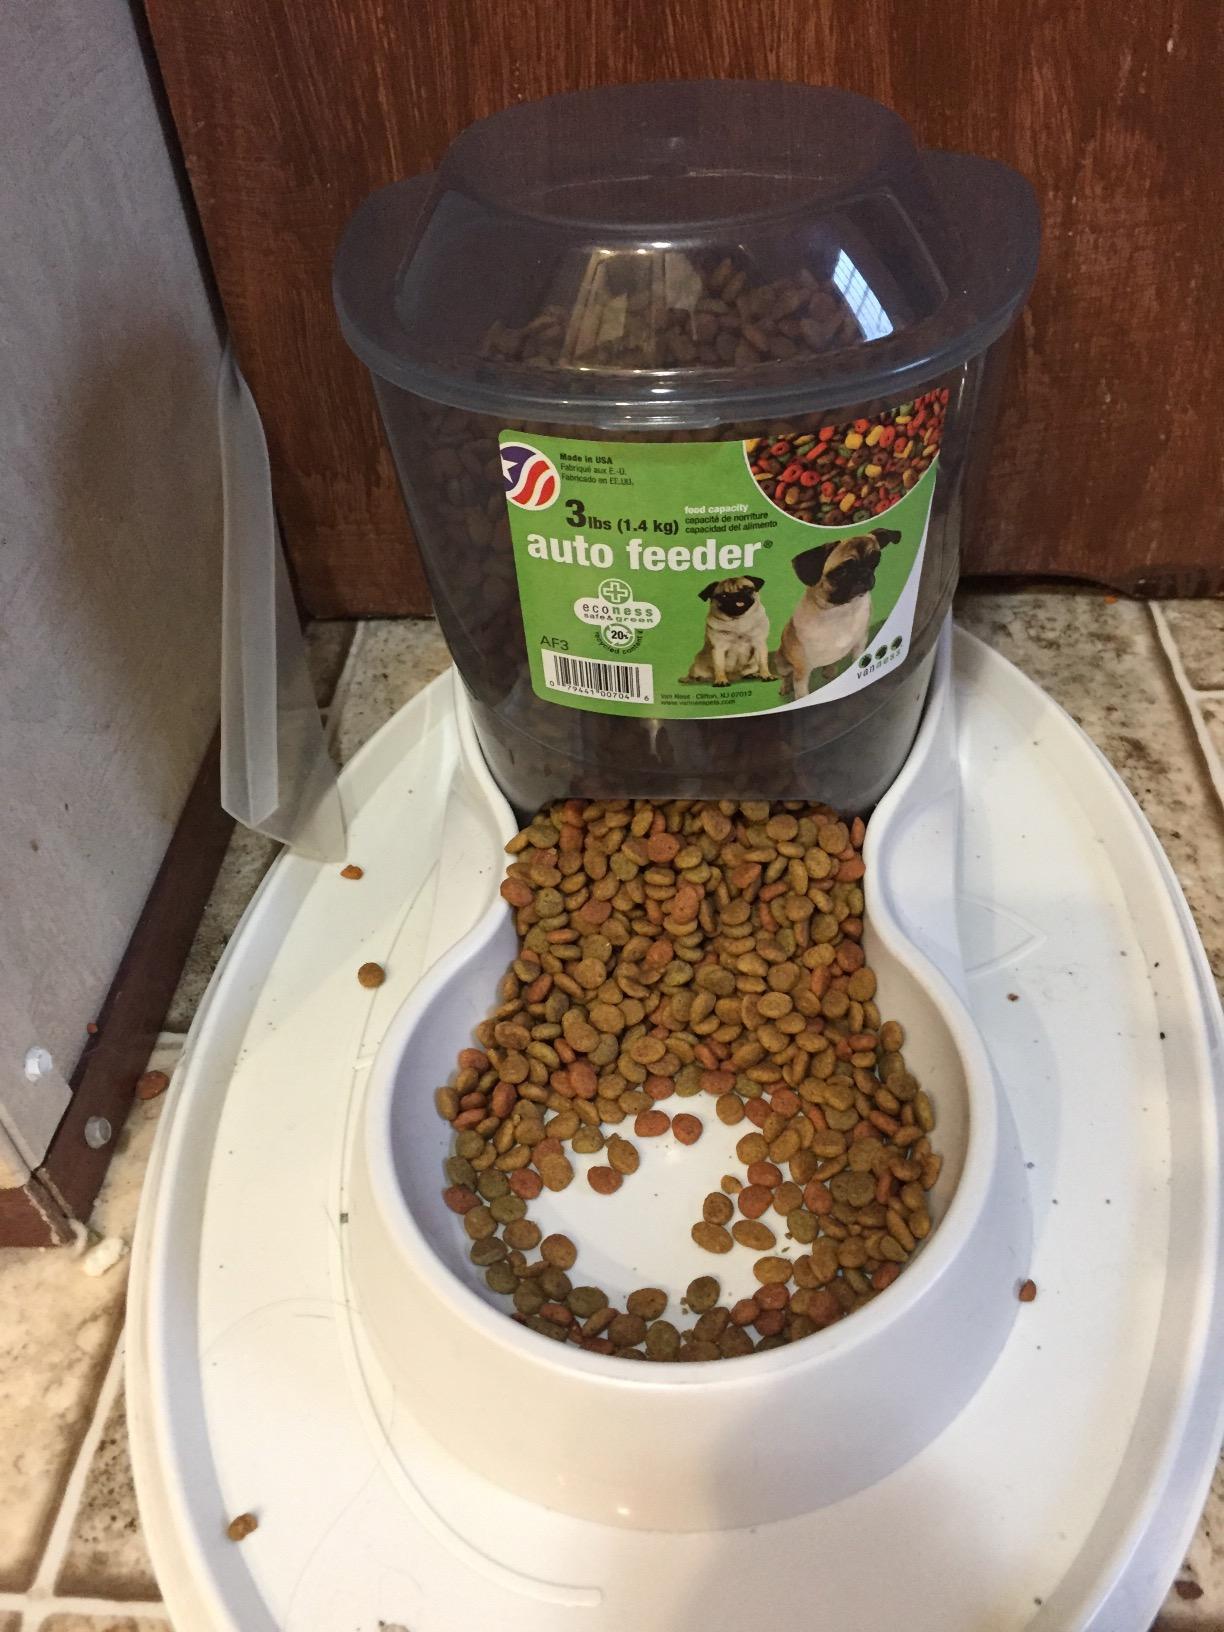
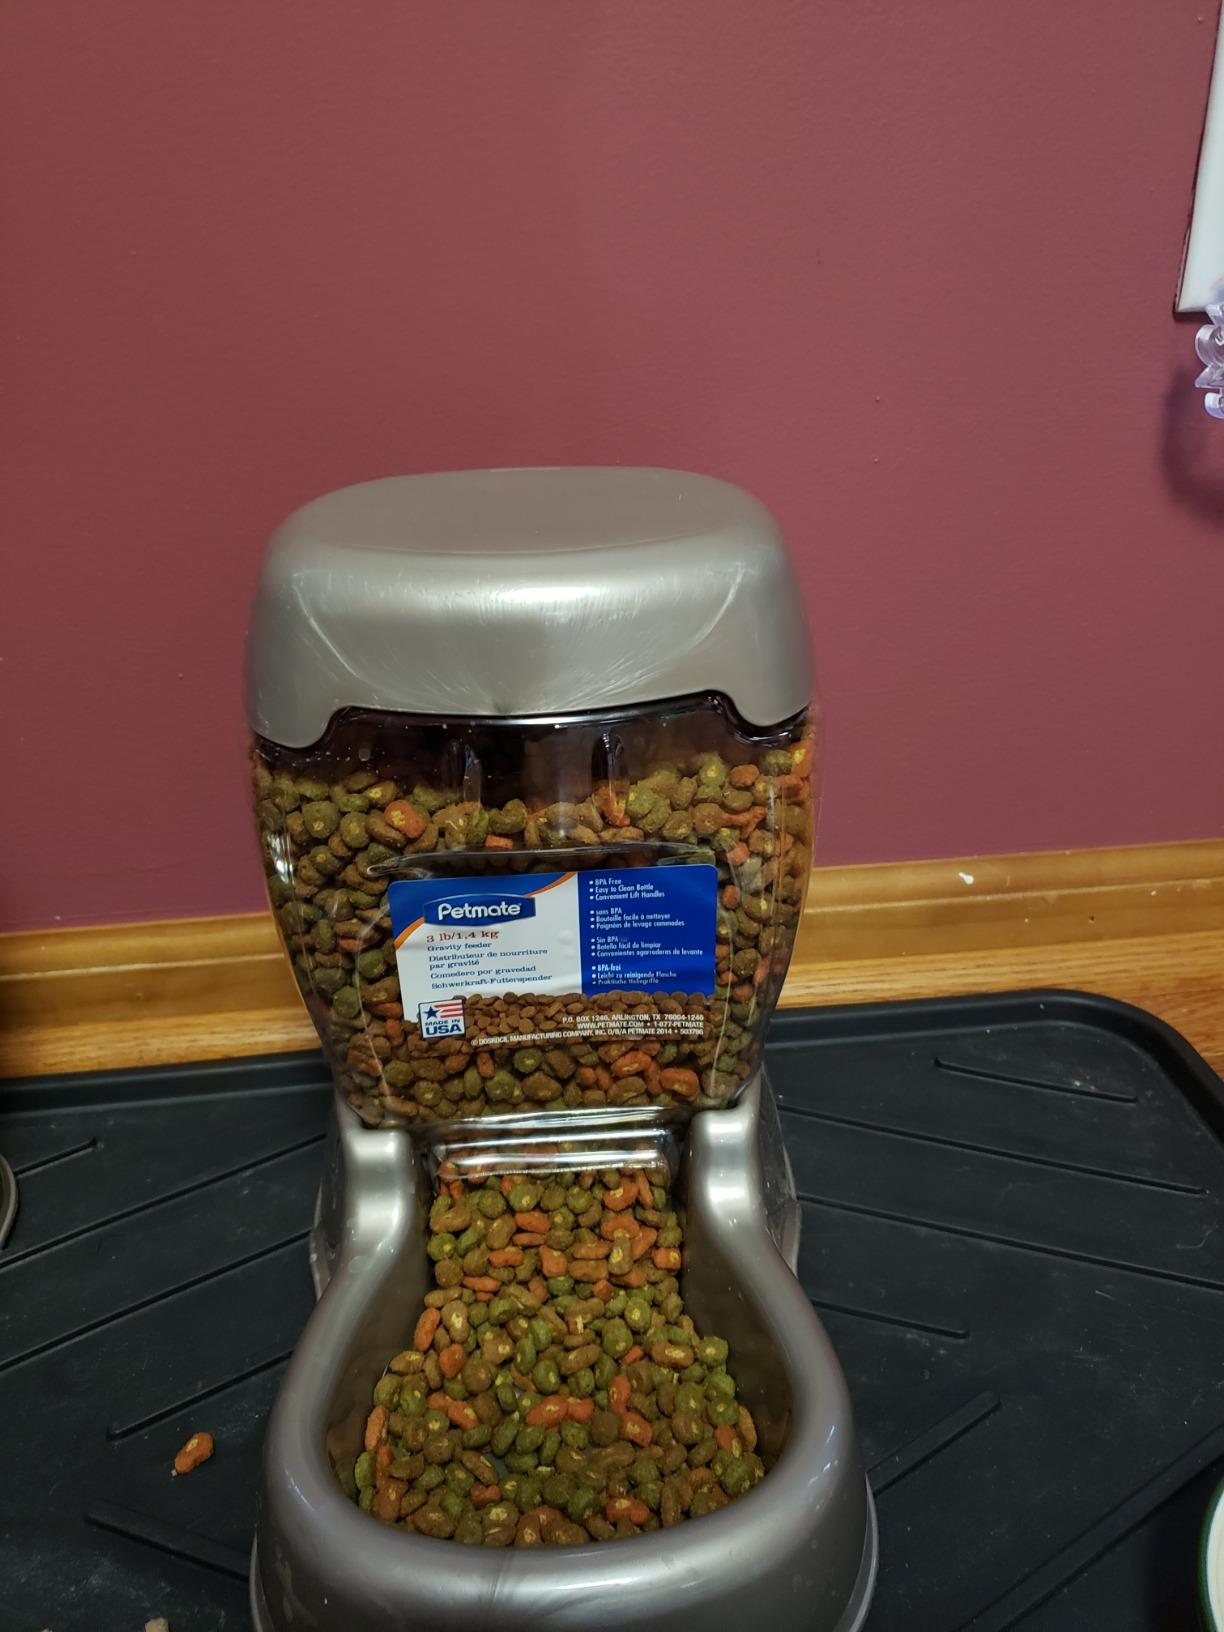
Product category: items_feeder
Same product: no